Khanqah-Mausoleum of Sultan Barsbay

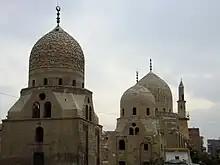

On the eastern side of these main structures is a "musalla" (open area for Islamic funerals), and all around this is a cemetery with tombs and several smaller mausoleums belonging to Barsbay's family members and favourite amirs.